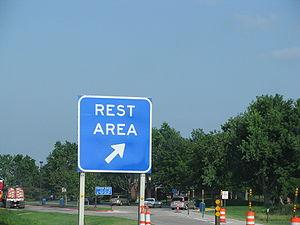
Une aire d'autoroute ou halte routière au Québec est une série d'infrastructures implantées en bordure d'autoroute semblables à de simples parkings concernant les aires de repos, généralement équipées de toilettes et de tables de pique-nique avec parfois un espace de jeux pour enfants. Il existe aussi des aires de repos ou de services sur routes à chaussées séparées présignalée par le panneau c65b. Lorsqu'il s'agit simplement d'un parking sans réel équipement on parle d'aire d'arrêt.